Miroslav Navratil

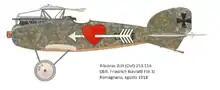
The Albatros DIII flown by Navratil in August 1918.

He attained the rank of Oberleutnant. His victory string ran until 31 August, when he downed a Bristol F.2 Fighter, but lost all four of his inexperienced wingmen in the process. Navratil blamed himself for their loss. He largely removed himself from combat operations. On 21 October, during a test flight of an Albatros D.III, his seat broke, and he was injured in the resultant crash landing. He did not recover before the Armistice.